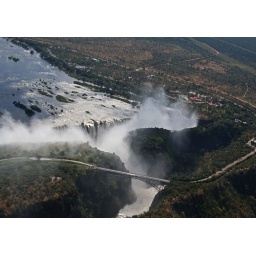
View from tiger moth that I took over Victoria Falls